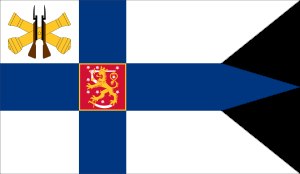
Finlands forsvarsministre
Det finske forsvarsministeriums flag
Finlands forsvarsministre er medlem af det finske statsråd. Som leder af Forsvarsministeriet er ministeren ansvarlig for administration og ledelse af det nationale forsvar. Ministeriet har hovedsæde i Helsinki. Den nuværende forsvarsminister er Jussi Niinistö.